British Battalion

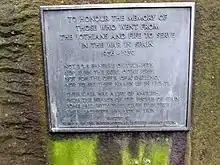
Spanish Civil War Memorial for Scottish volunteers, Princes Street Gardens Edinburgh

An estimated 500 volunteers went from Scotland to Spain to oppose fascism and support the Republican government there. A high proportion were working class members of the Communist party (which organised the mobilisation and transportation across France), many went in on foot over the Pyrenees. A Scottish Ambulance Unit was also sent to Spain; it dispensed food donations but mainly provided first aid and treatment of the wounded from the front.